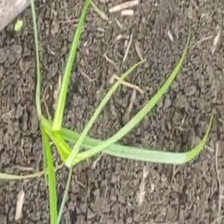
Weed species: Lavhala_(Cyperus_Rotundus)